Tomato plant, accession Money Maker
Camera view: tilt-top (135 deg); turntable rotation: 150 degrees
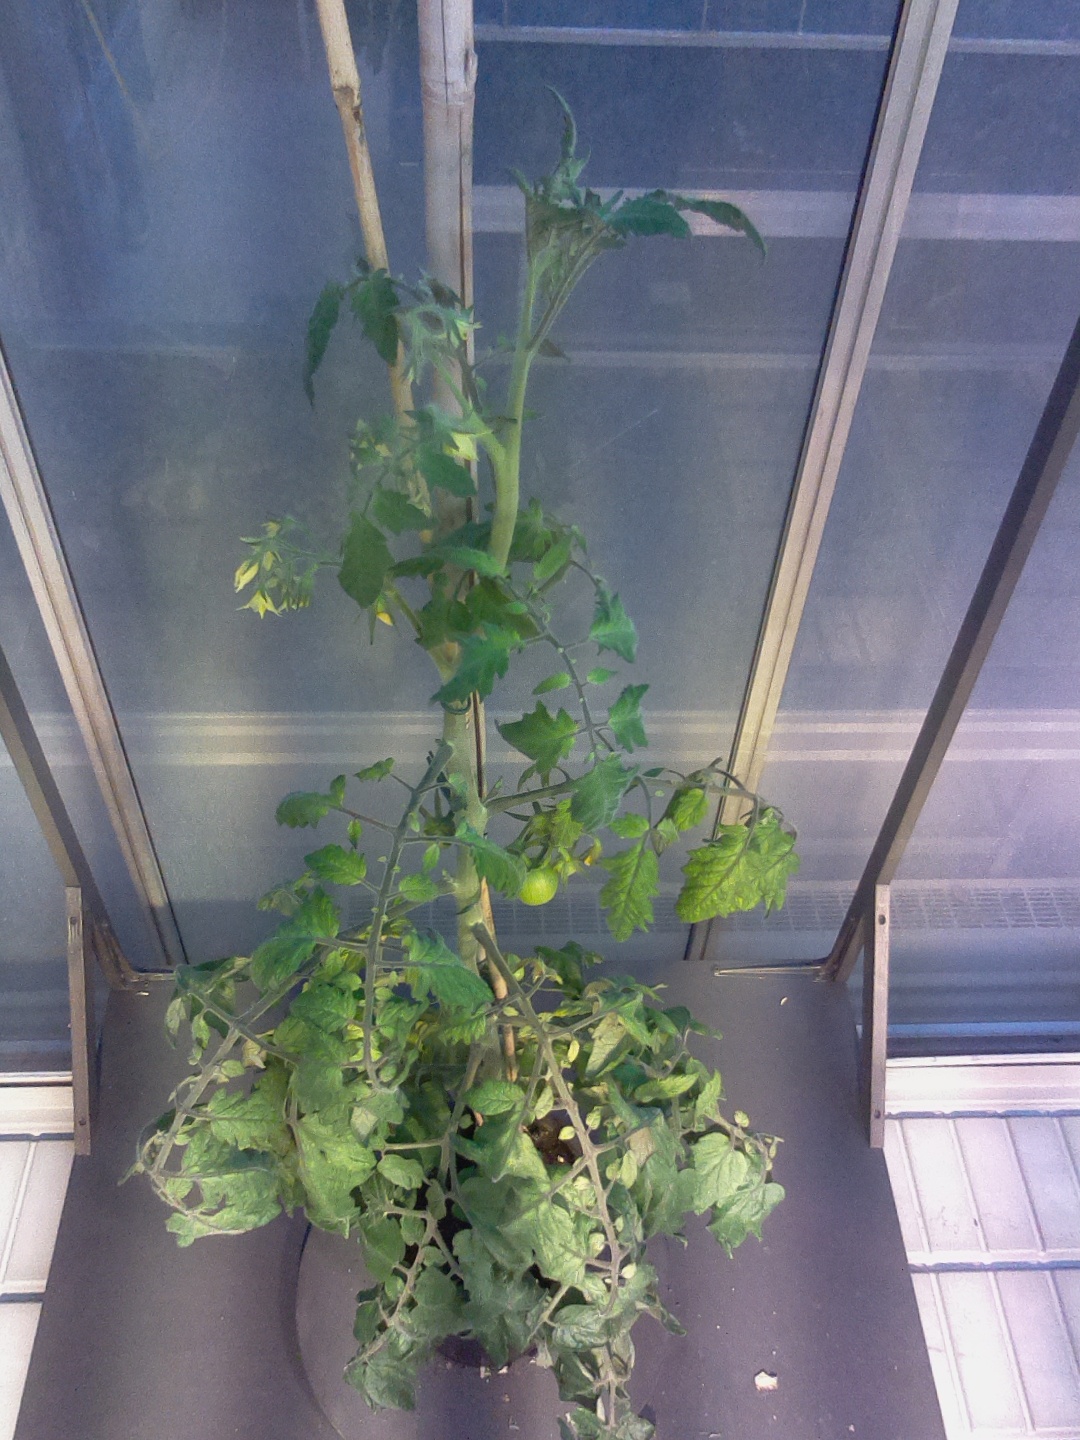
BBCH growth stage 72: 20%-30% of final fruit size